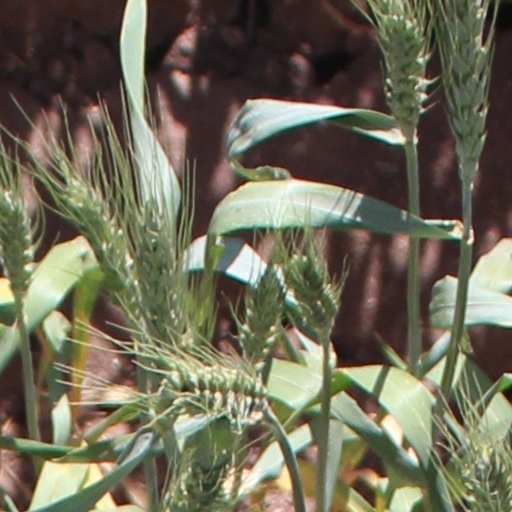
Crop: wheat